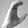
ASL letter: C